Robinzon Díaz

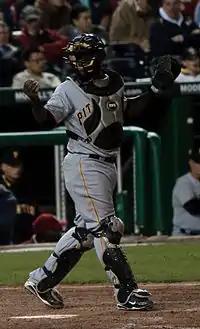
Díaz playing for the Pittsburgh Pirates in 2009

On August 25, 2008, Díaz was traded to the Pittsburgh Pirates as the player to be named later to complete a trade for José Bautista and was assigned to the Triple-A Indianapolis Indians. After spending several days with Indianapolis, he was called up by the Pirates on September 2. On September 7, 2008, Díaz got his first major league hit, a single off San Francisco Giants pitcher Jonathan Sánchez.